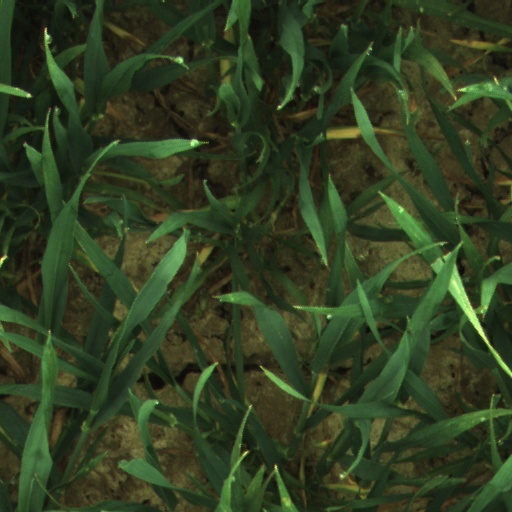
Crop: wheat